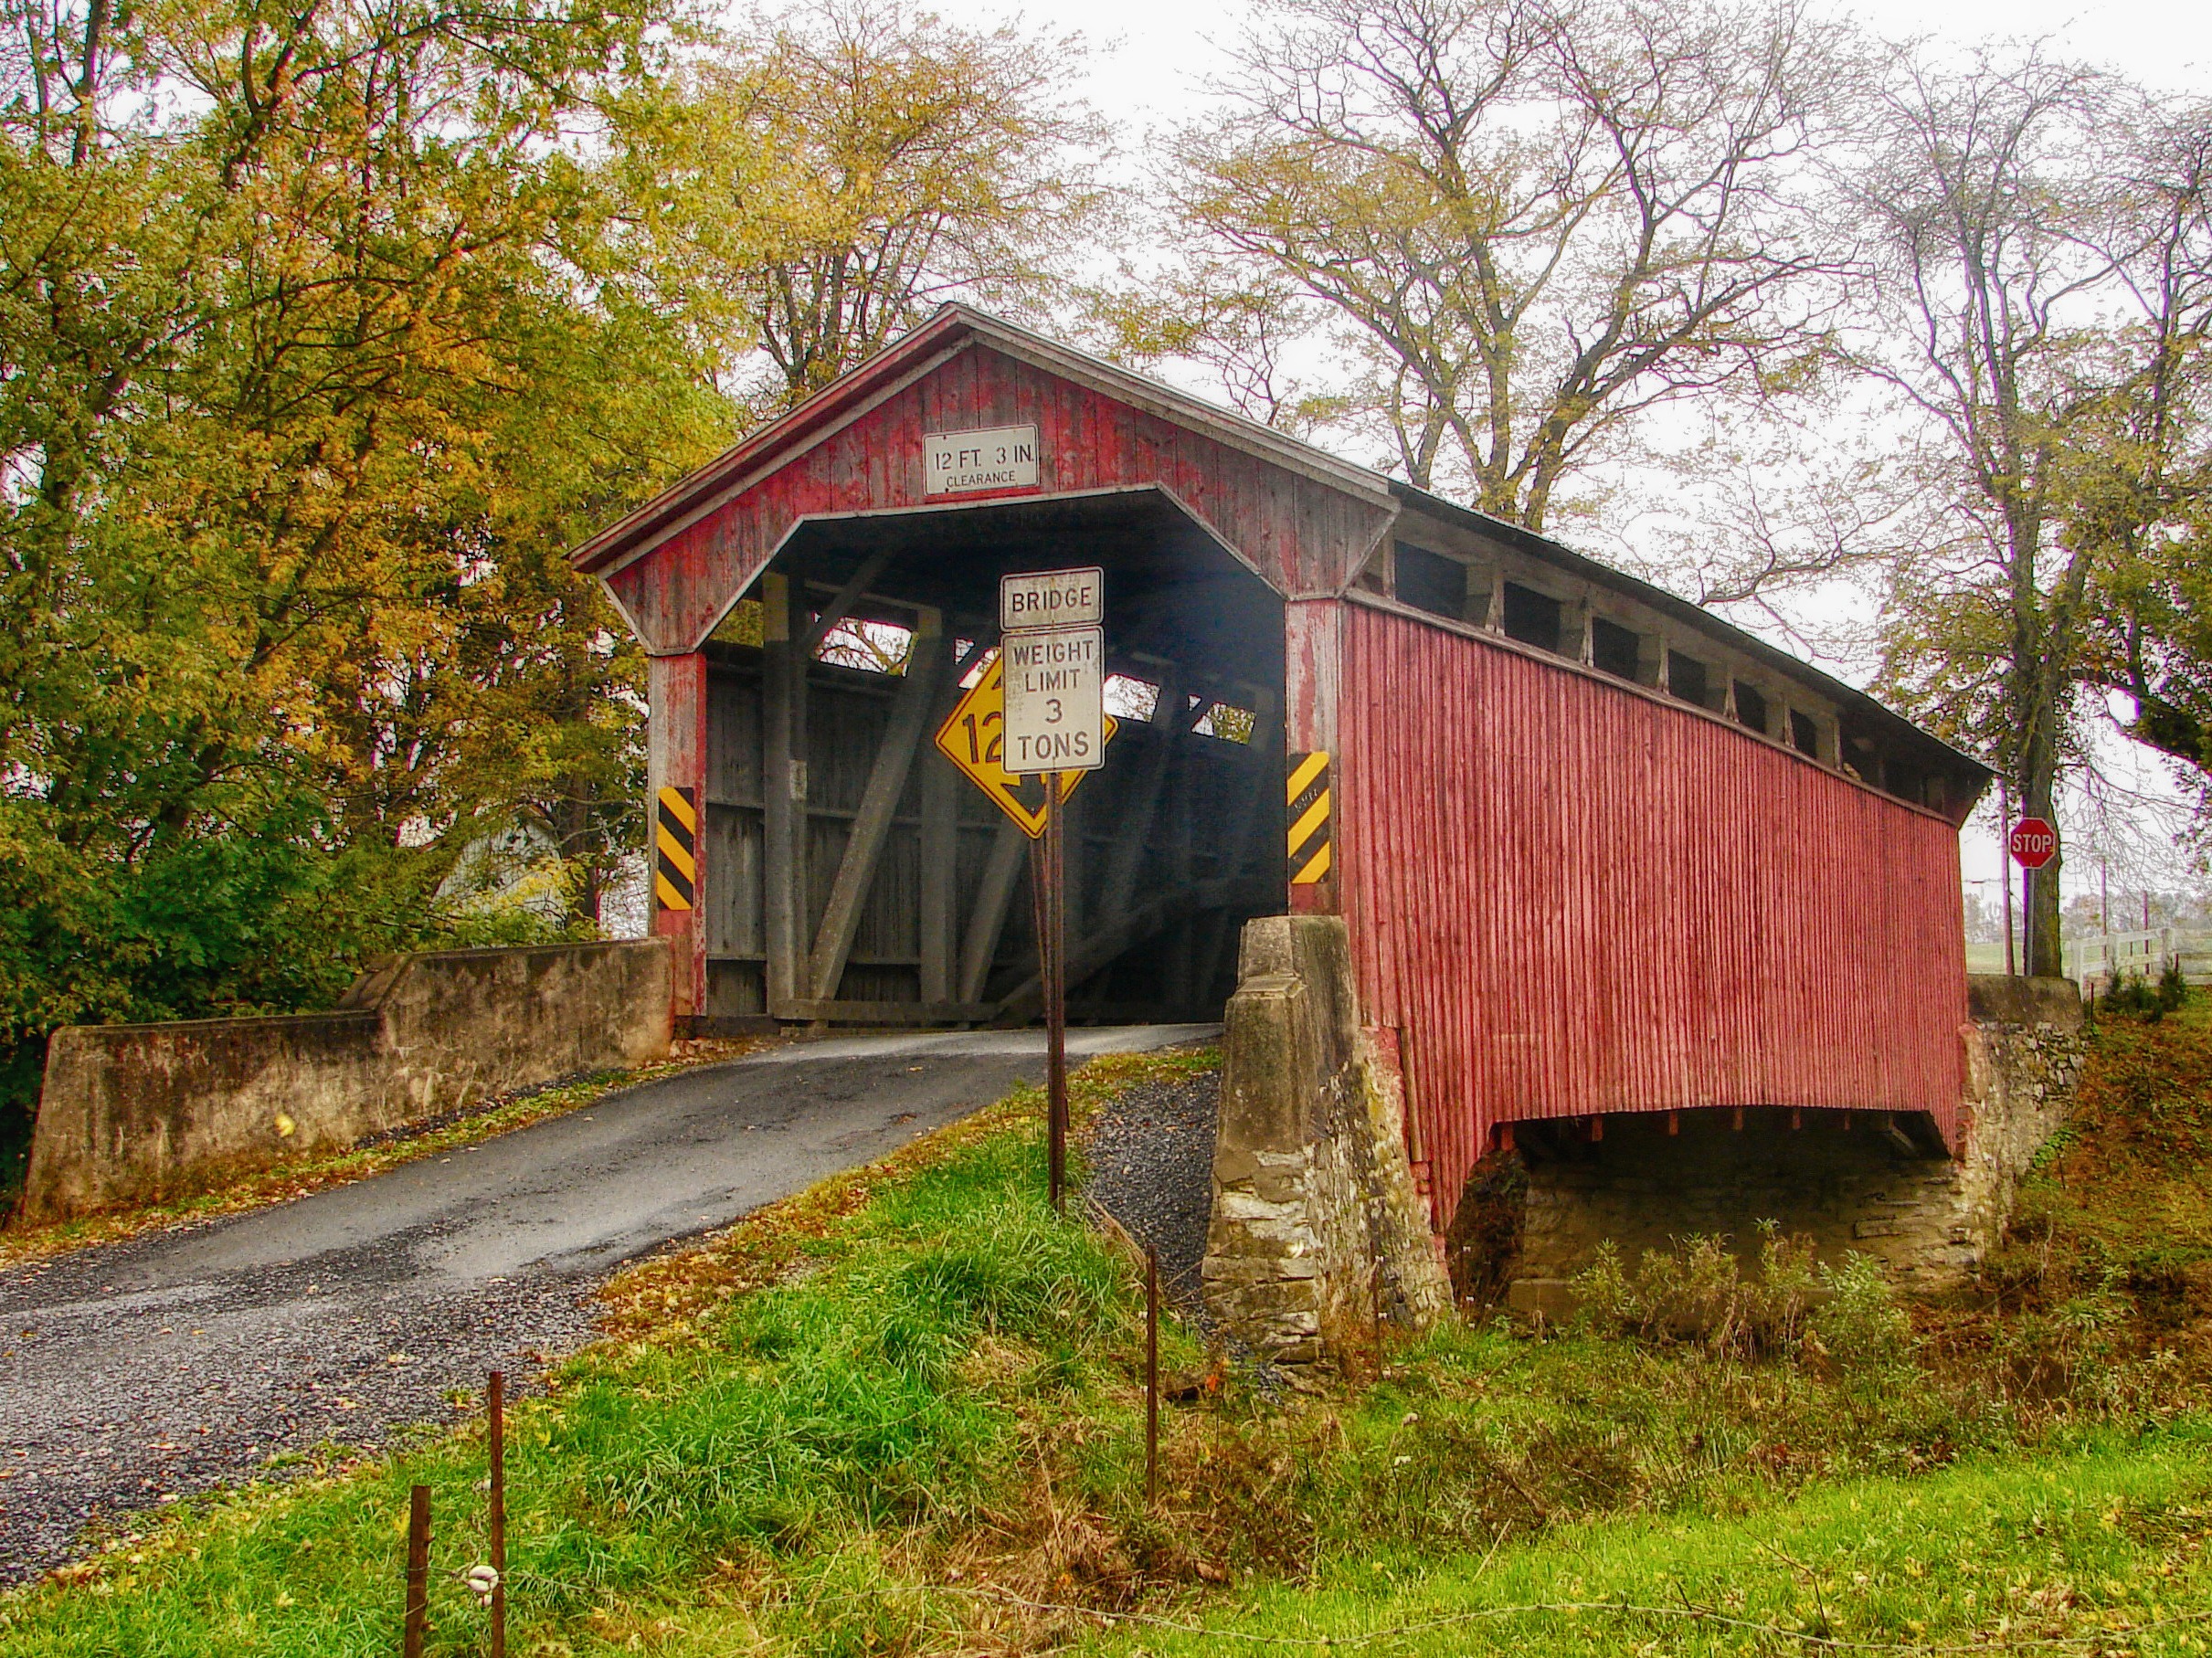
landscape, tree, nature, grass, plant, road, farm, countryside, house, leaf, fall, barn, home, country, shed, hut, shack, foliage, scenic, cottage, autumn, trees, outside, hdr, farmhouse, pennsylvania, real estate, rural area, wooden bridge